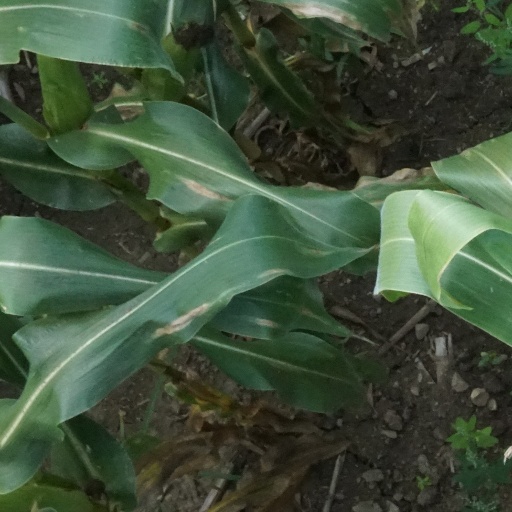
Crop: maize; corn